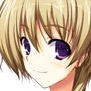
Portrait style: Anime Portrait